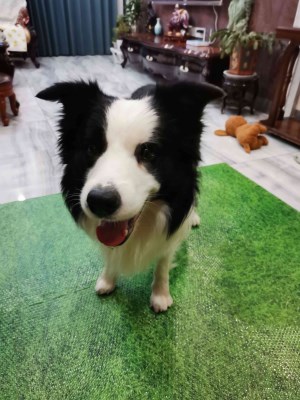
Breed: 2594-n000109-Border_collie